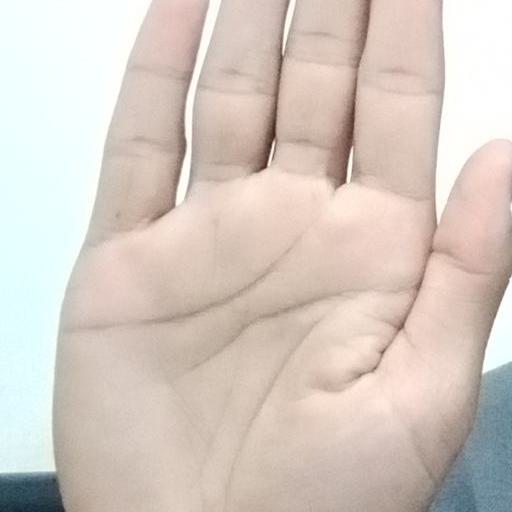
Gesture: stop